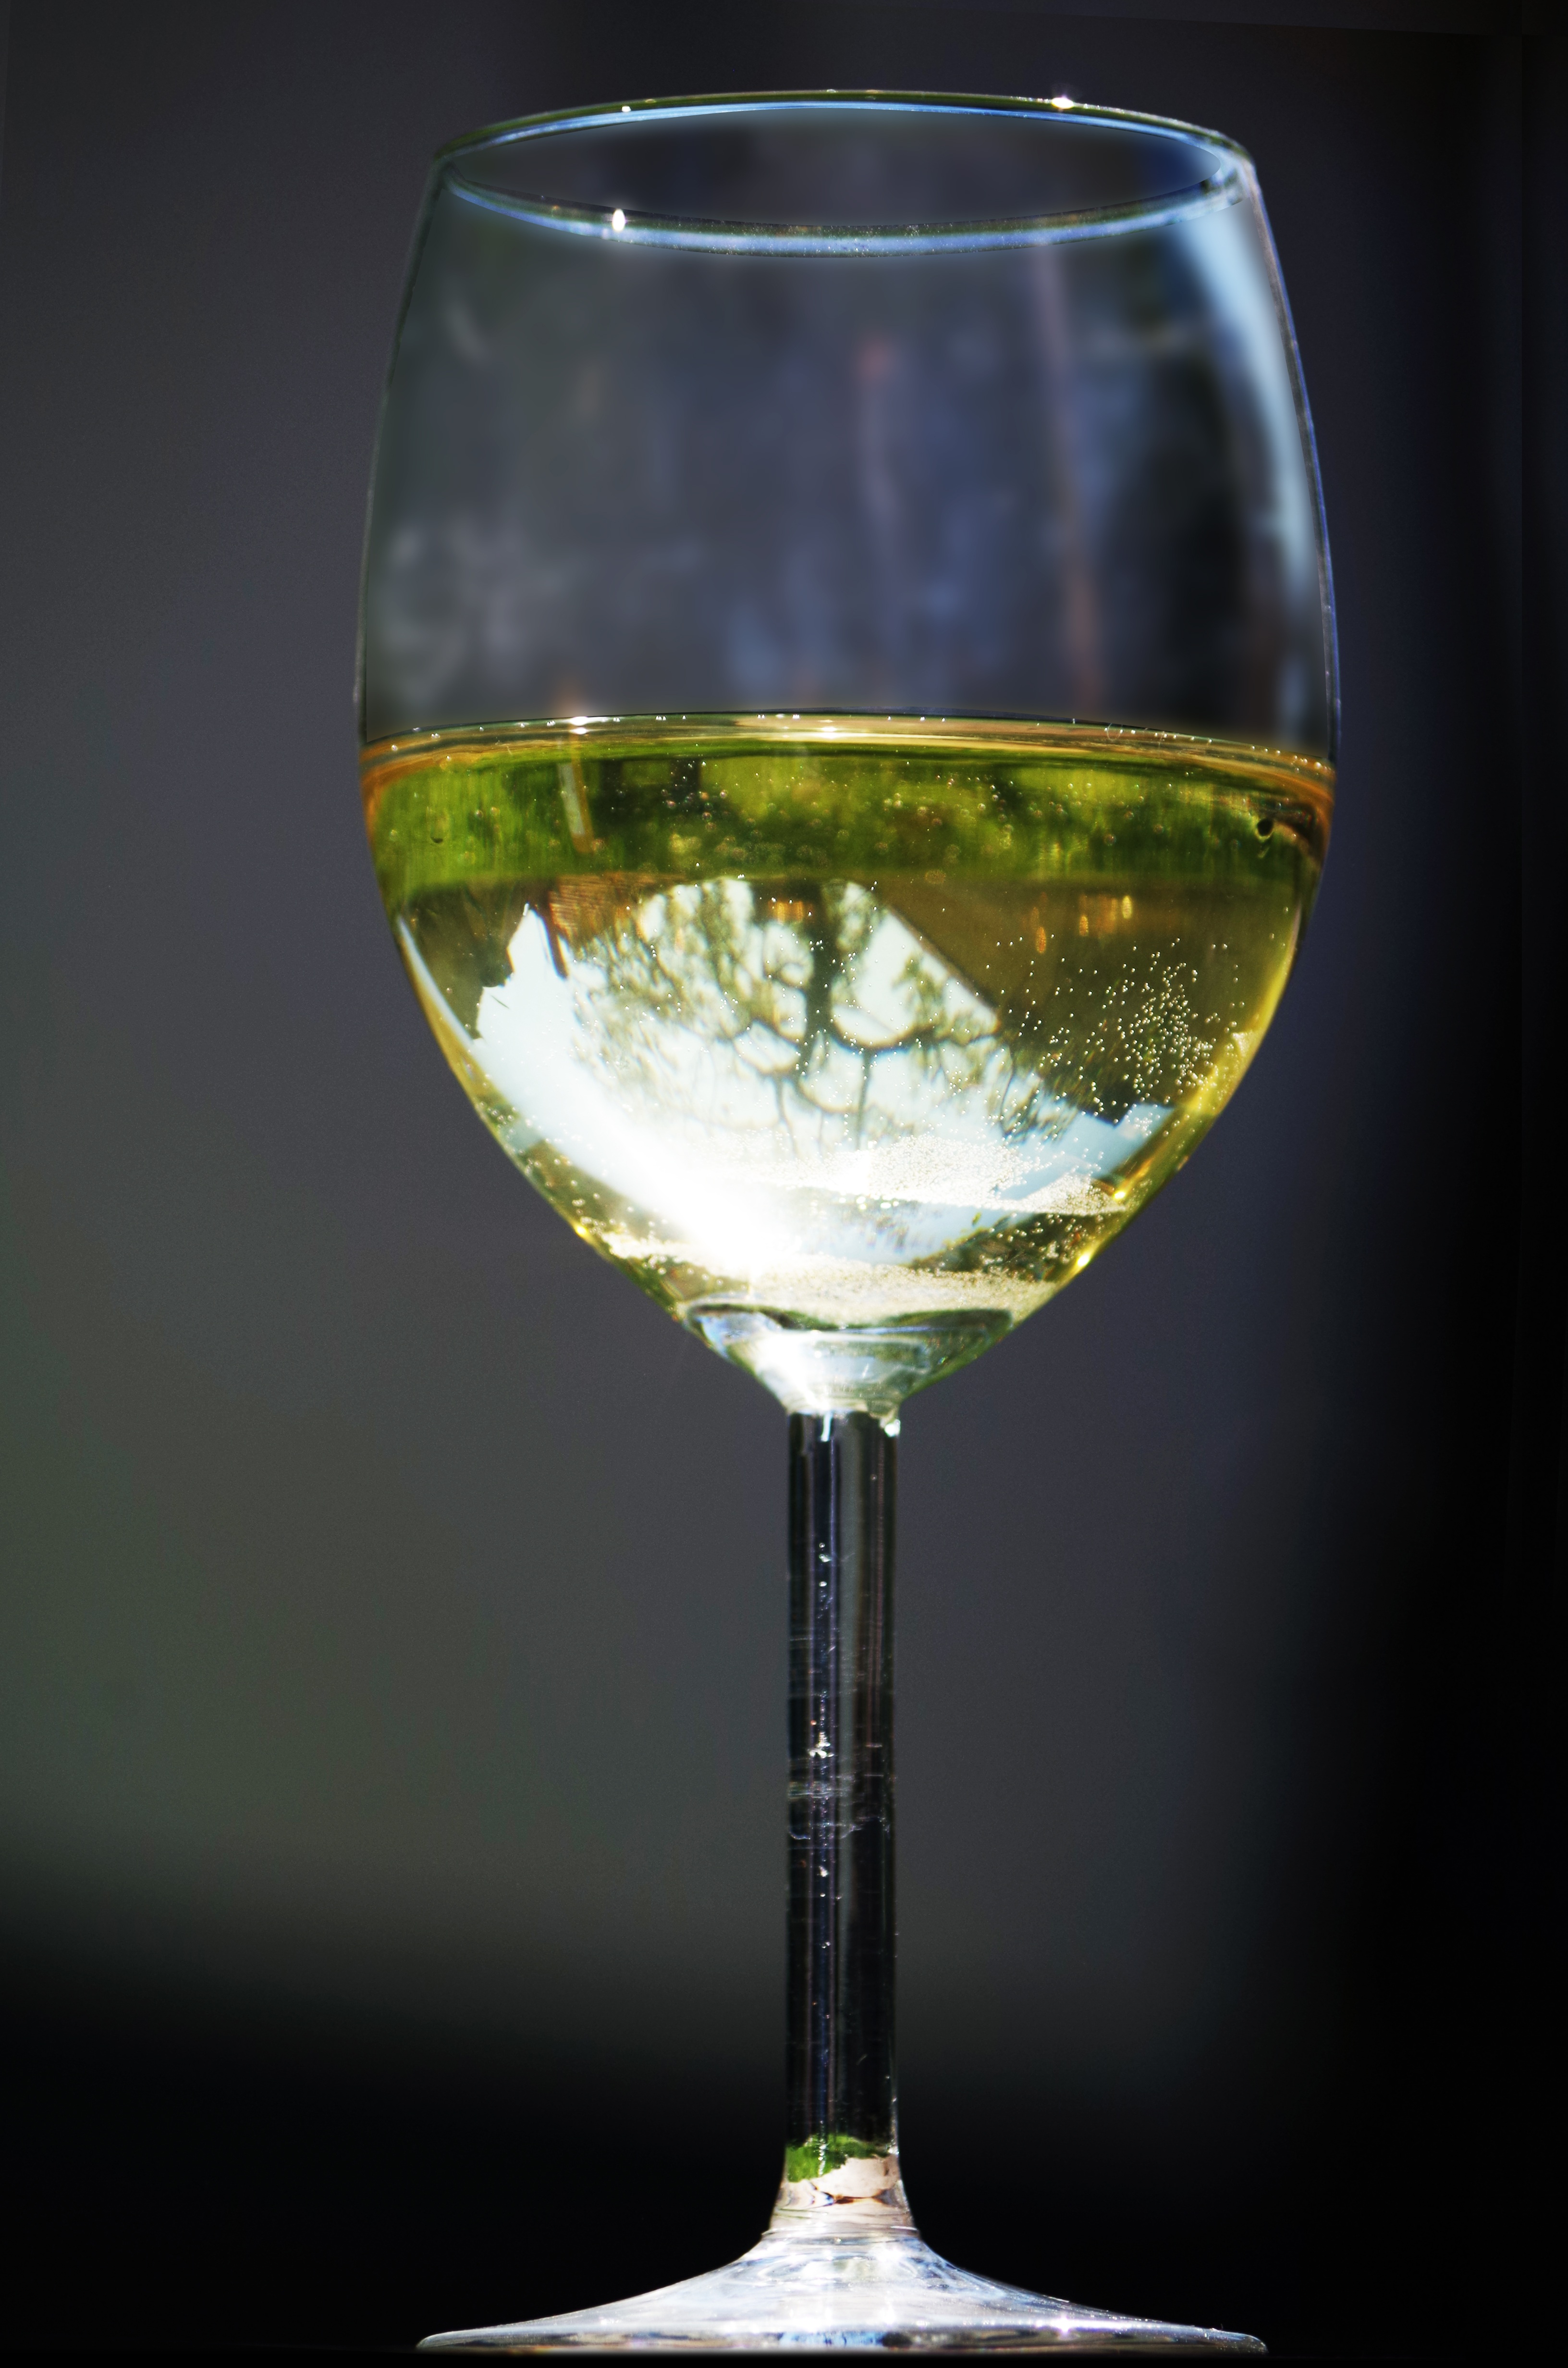
wine, glass, cup, green, drink, tableware, material, alcohol, wine glass, mead, stemware, alcoholic beverage, beer glass, distilled beverage, drinkware, champagne stemware